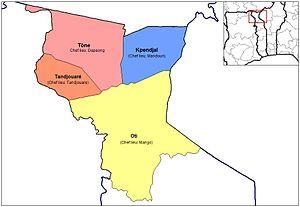
Les prefectures de la region des savanes
La région des savanes est la région la plus septentrionale du Togo, son chef-lieu est Dapaong.